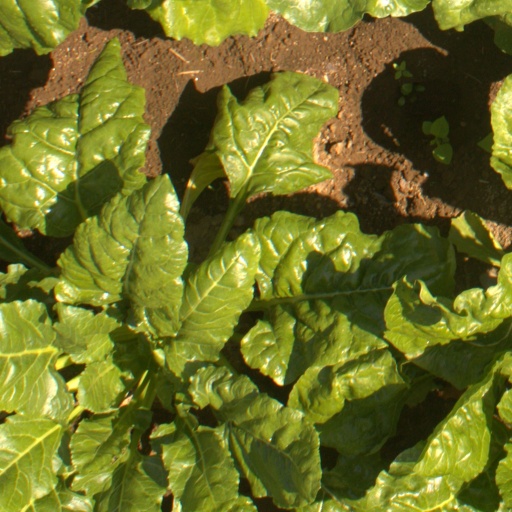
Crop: sugar beet